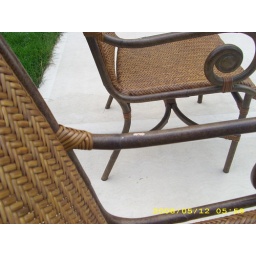
Damage to chairs on arms whenever chairs are pushed in to rest against table lid. Finish easily chips and flakes off.